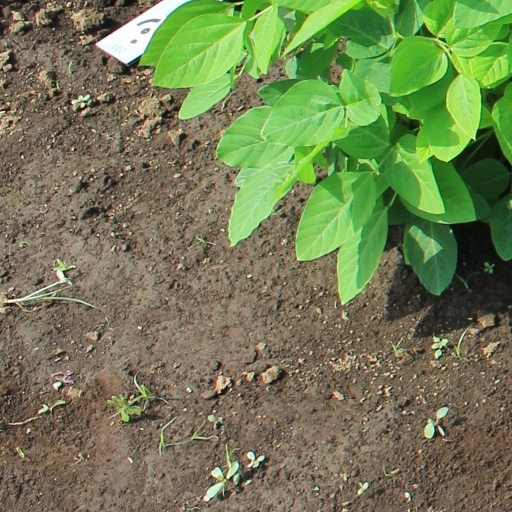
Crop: soybean